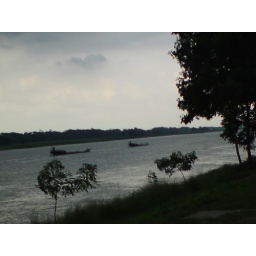
Evening is falling upon bhramhaputra river. Fishing boats are going to market to sell what the river have given to them.